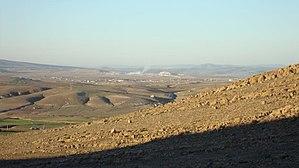
Ravinement (Badlands ) secteur Fort Turc Ain Fakroun
La wilaya d'Oum El Bouaghi ; en berbère : ⵜⴰⵎⵏⴰⴹⵜ ⵏ ⵓⵎ ⴻⵍ ⴱⵓⴰⵖⵉ ; en arabe : ولاية أم البواقي est une wilaya algérienne, issue du découpage administratif de 1974 alors qu'elle dépendait de l'ancien département de Constantine.